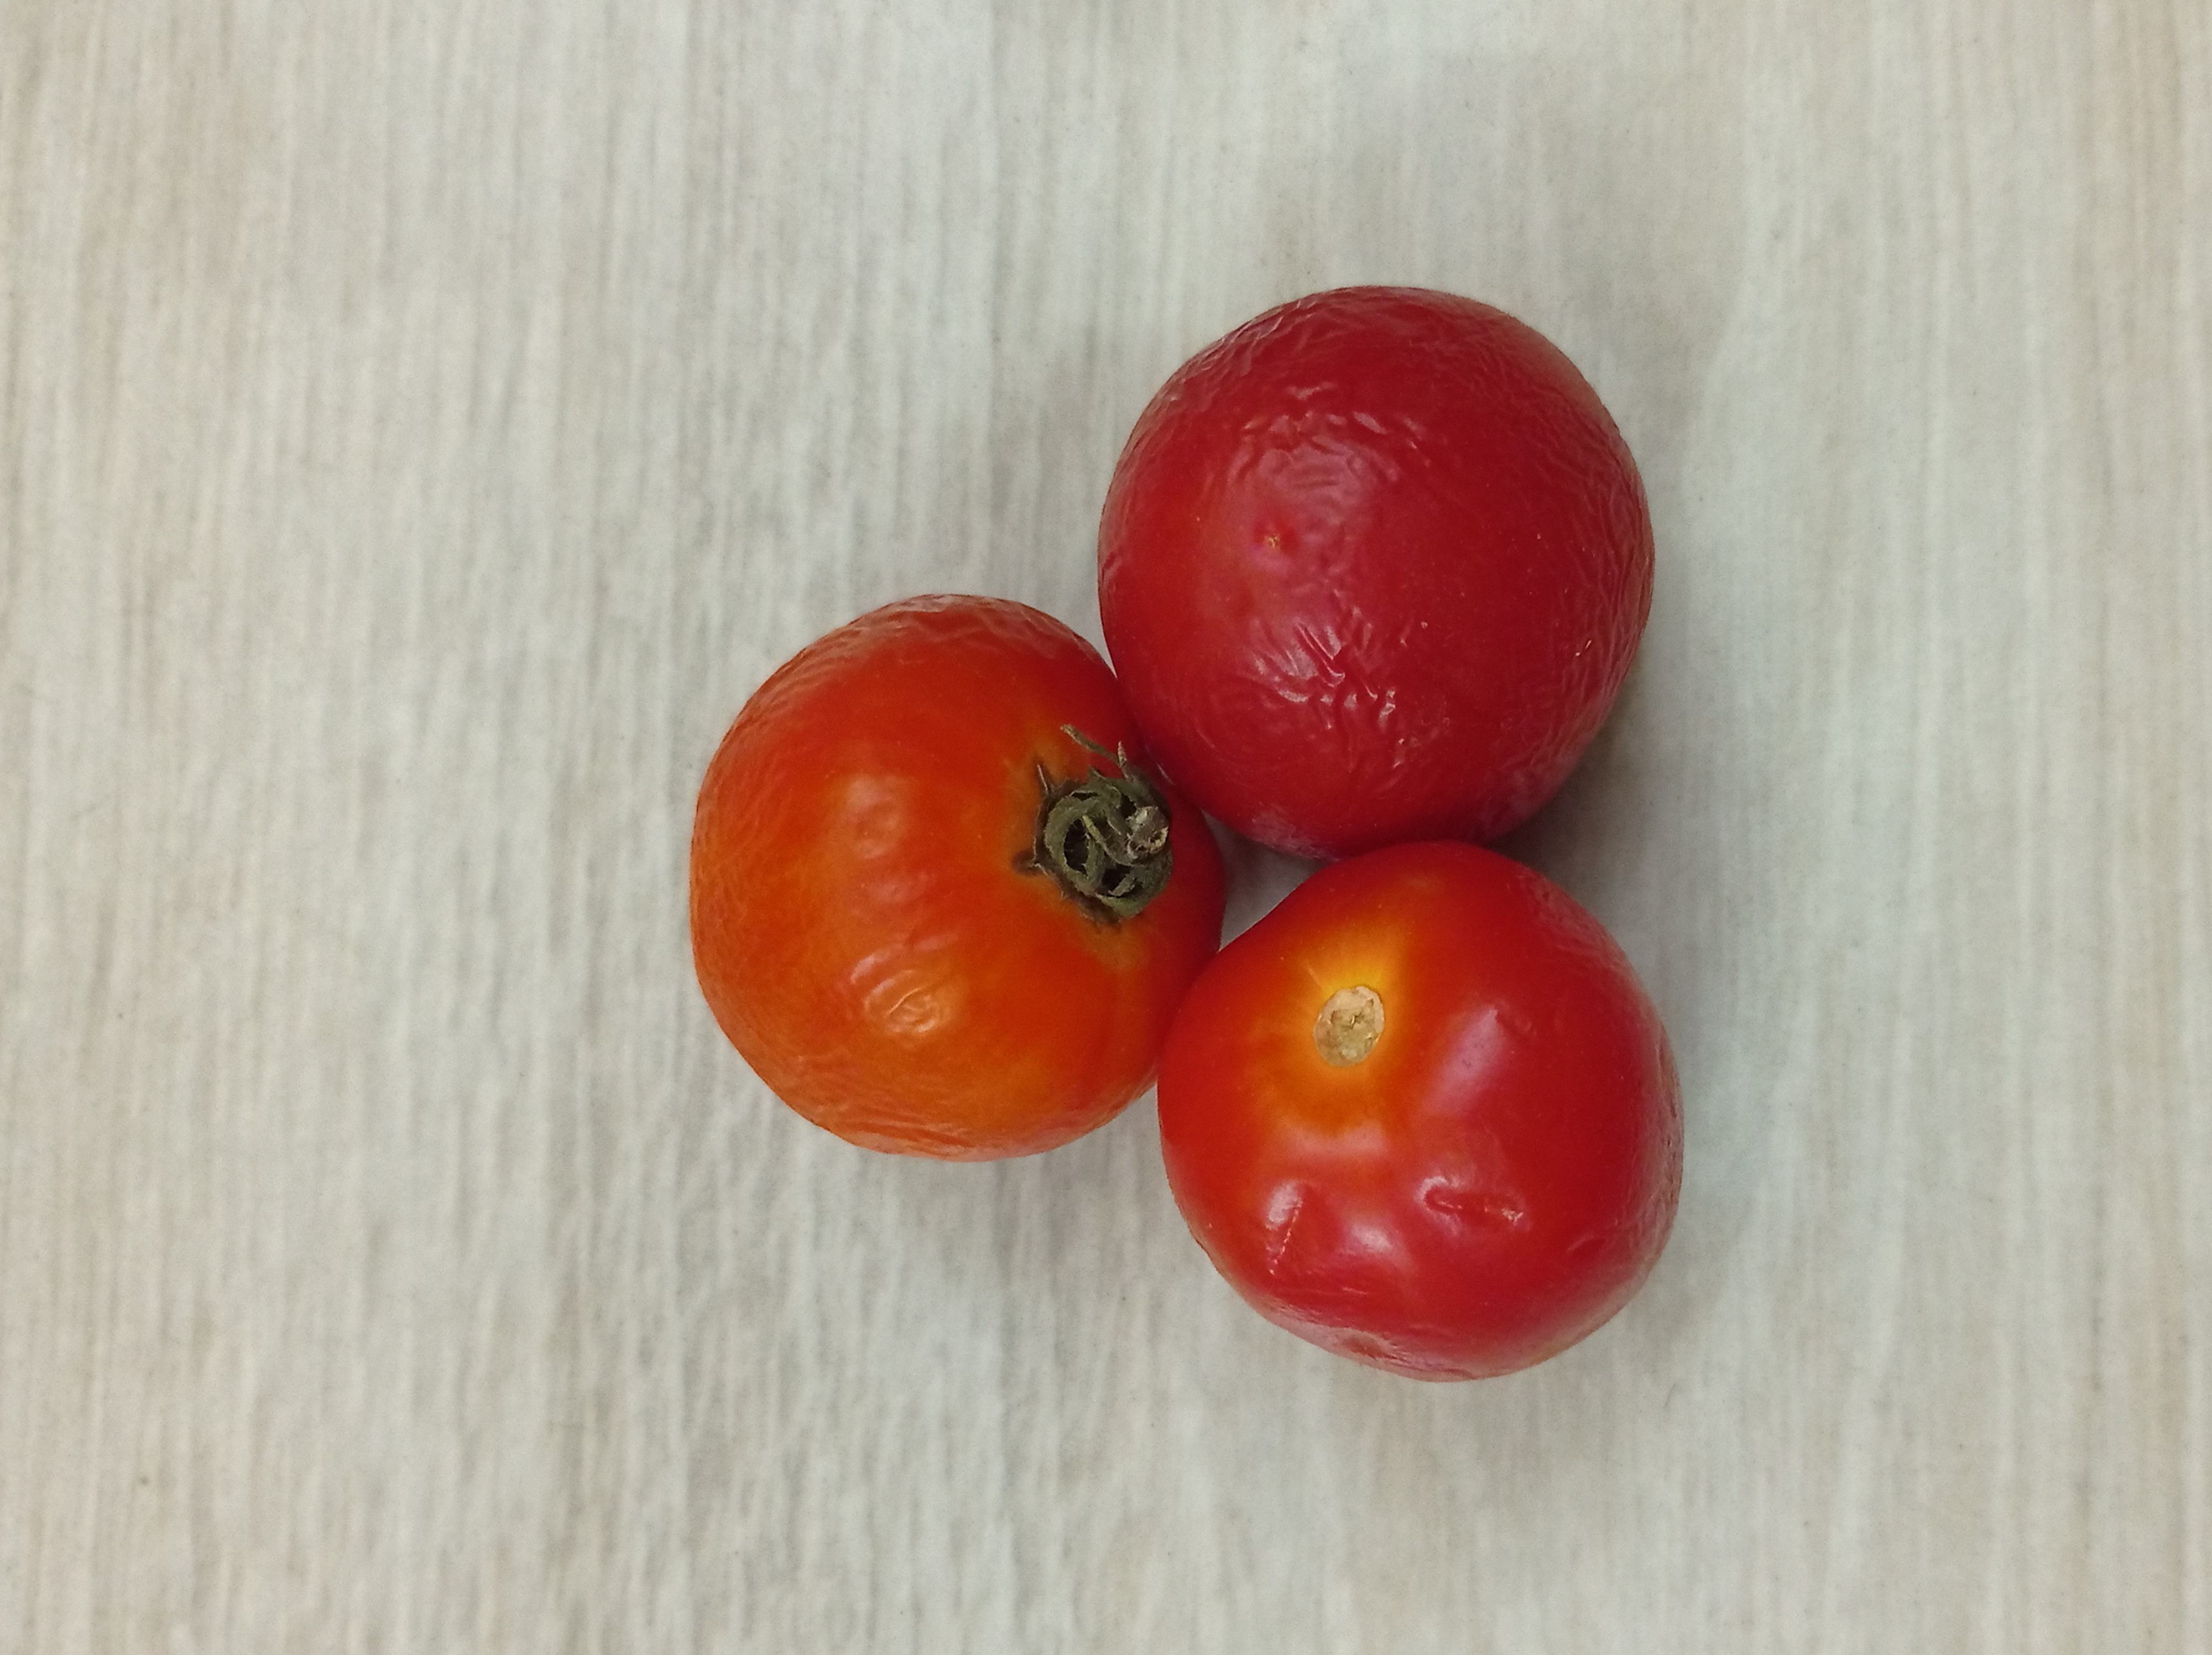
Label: Fresh